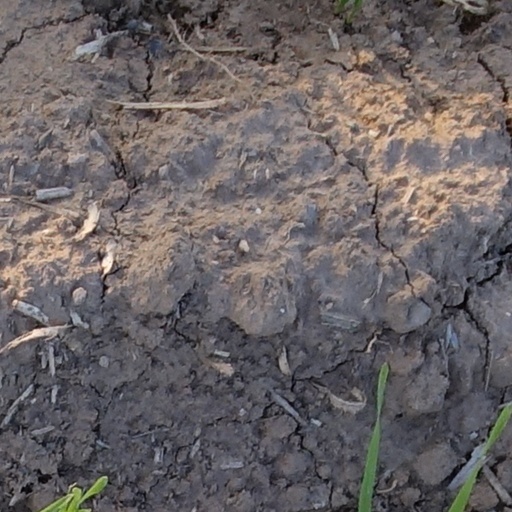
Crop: wheat